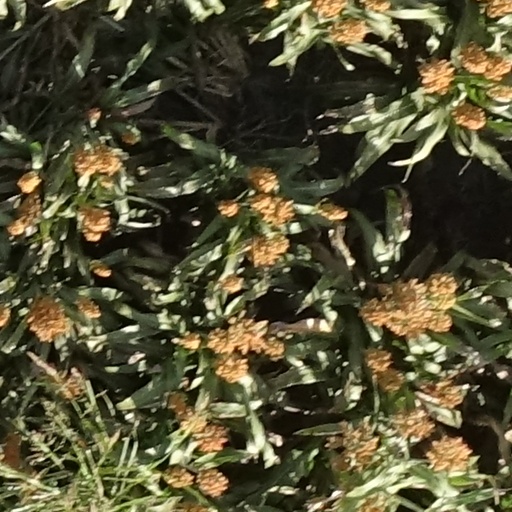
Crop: sorghum